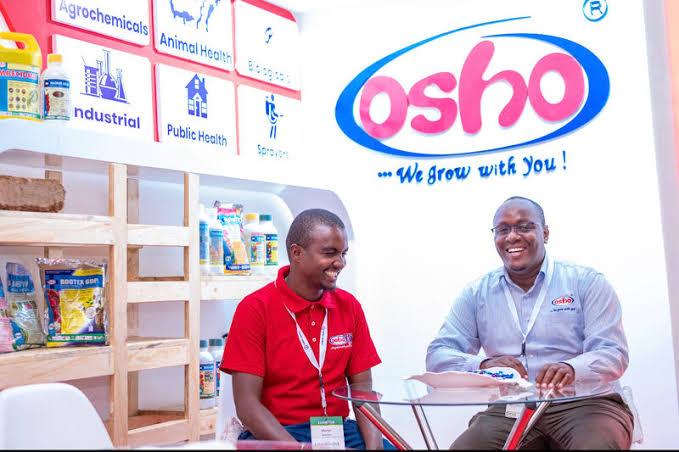
Kampuni nyingi zinazohusika na usambazaji wa dawa za mifugo yenye ubora wa hali ya juu ,zinazosaidia kudhibiti na kuzuia magonjwa kama minyoo kupe homa na maambukizi ya bakteria. Dawa hizi huchangia kuimarika kwa afya ya mifugo na kuongeza uzalishaji wa maziwa, mayai na ngozi.